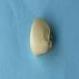
Maize quality: Good